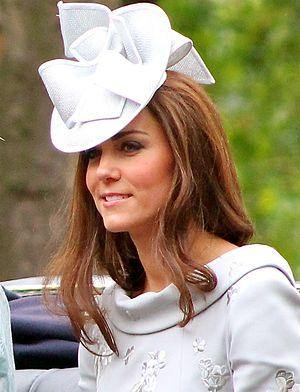
Catherine Middleton, duchesse de Cambridge en 2012